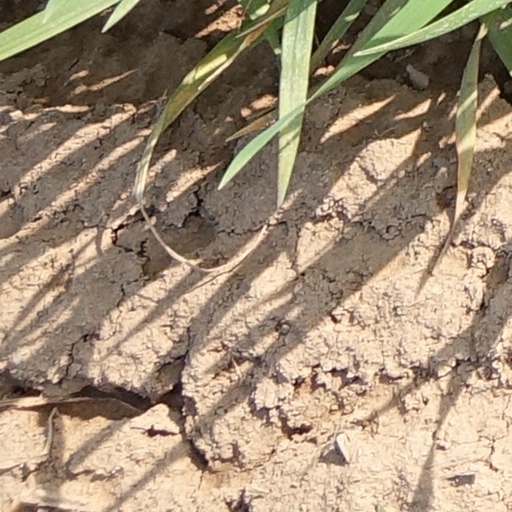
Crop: wheat